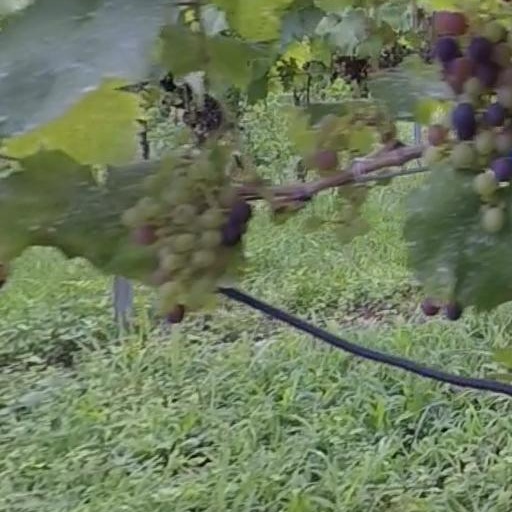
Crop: grape